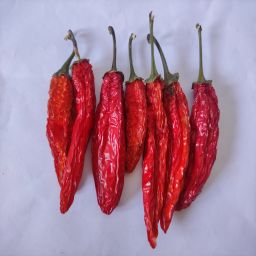
Crop: New Mexico Green Chile
Quality: Dried